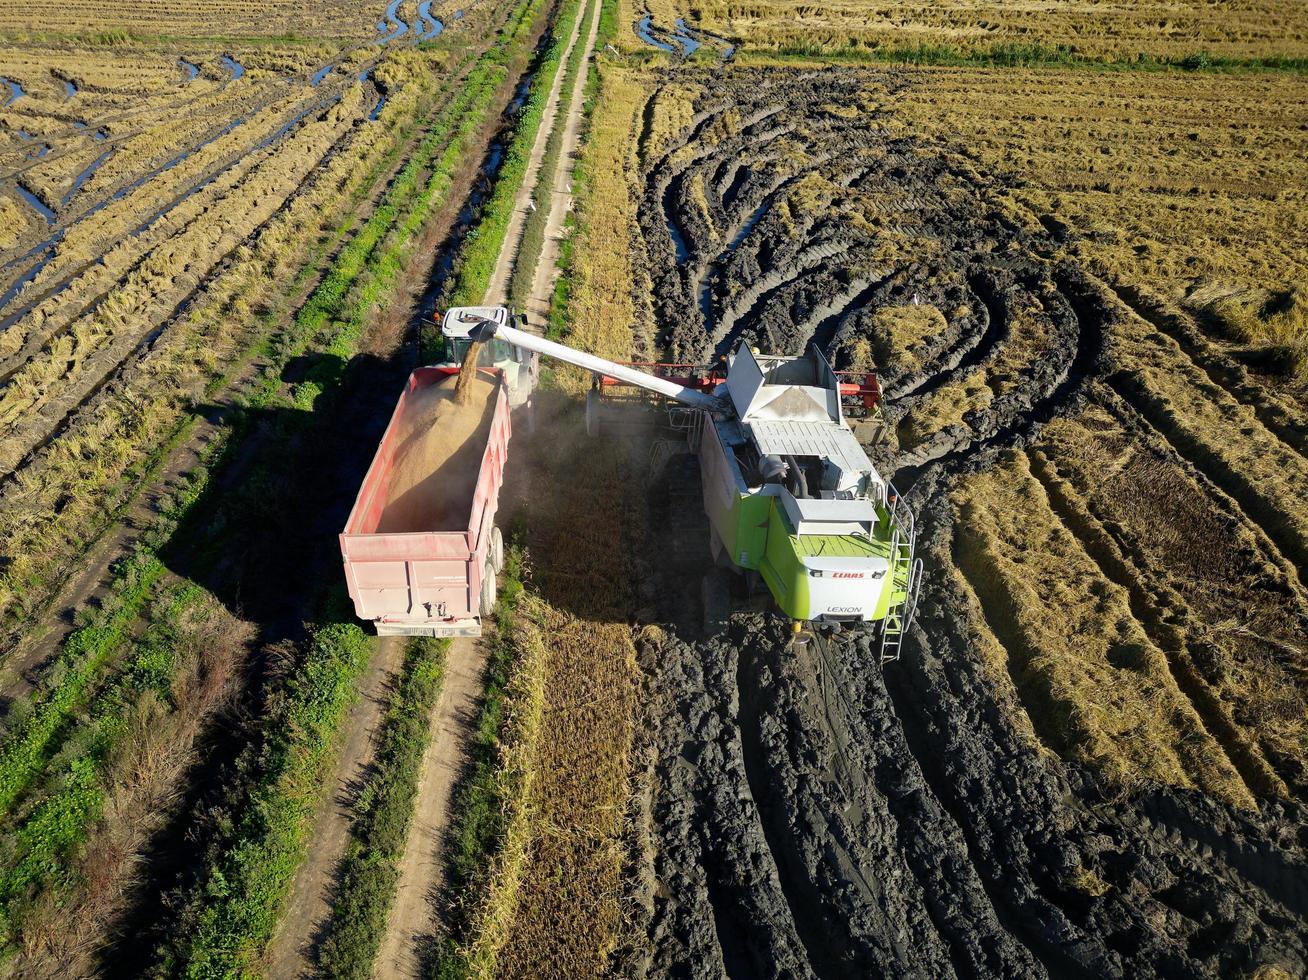
Mashini ya kufunga nafaka inahamisha mazao kwenye  Lori la waridi linaloonekana katikati ya shambani linalofuatwa na alama za Magurudumu. Mifereji ya maji  inaonekana pempeni ikiashiria mfumo wa umwagiliaji shambani. Mandhari inaonyesha shughuli za kilimo cha kisasa.